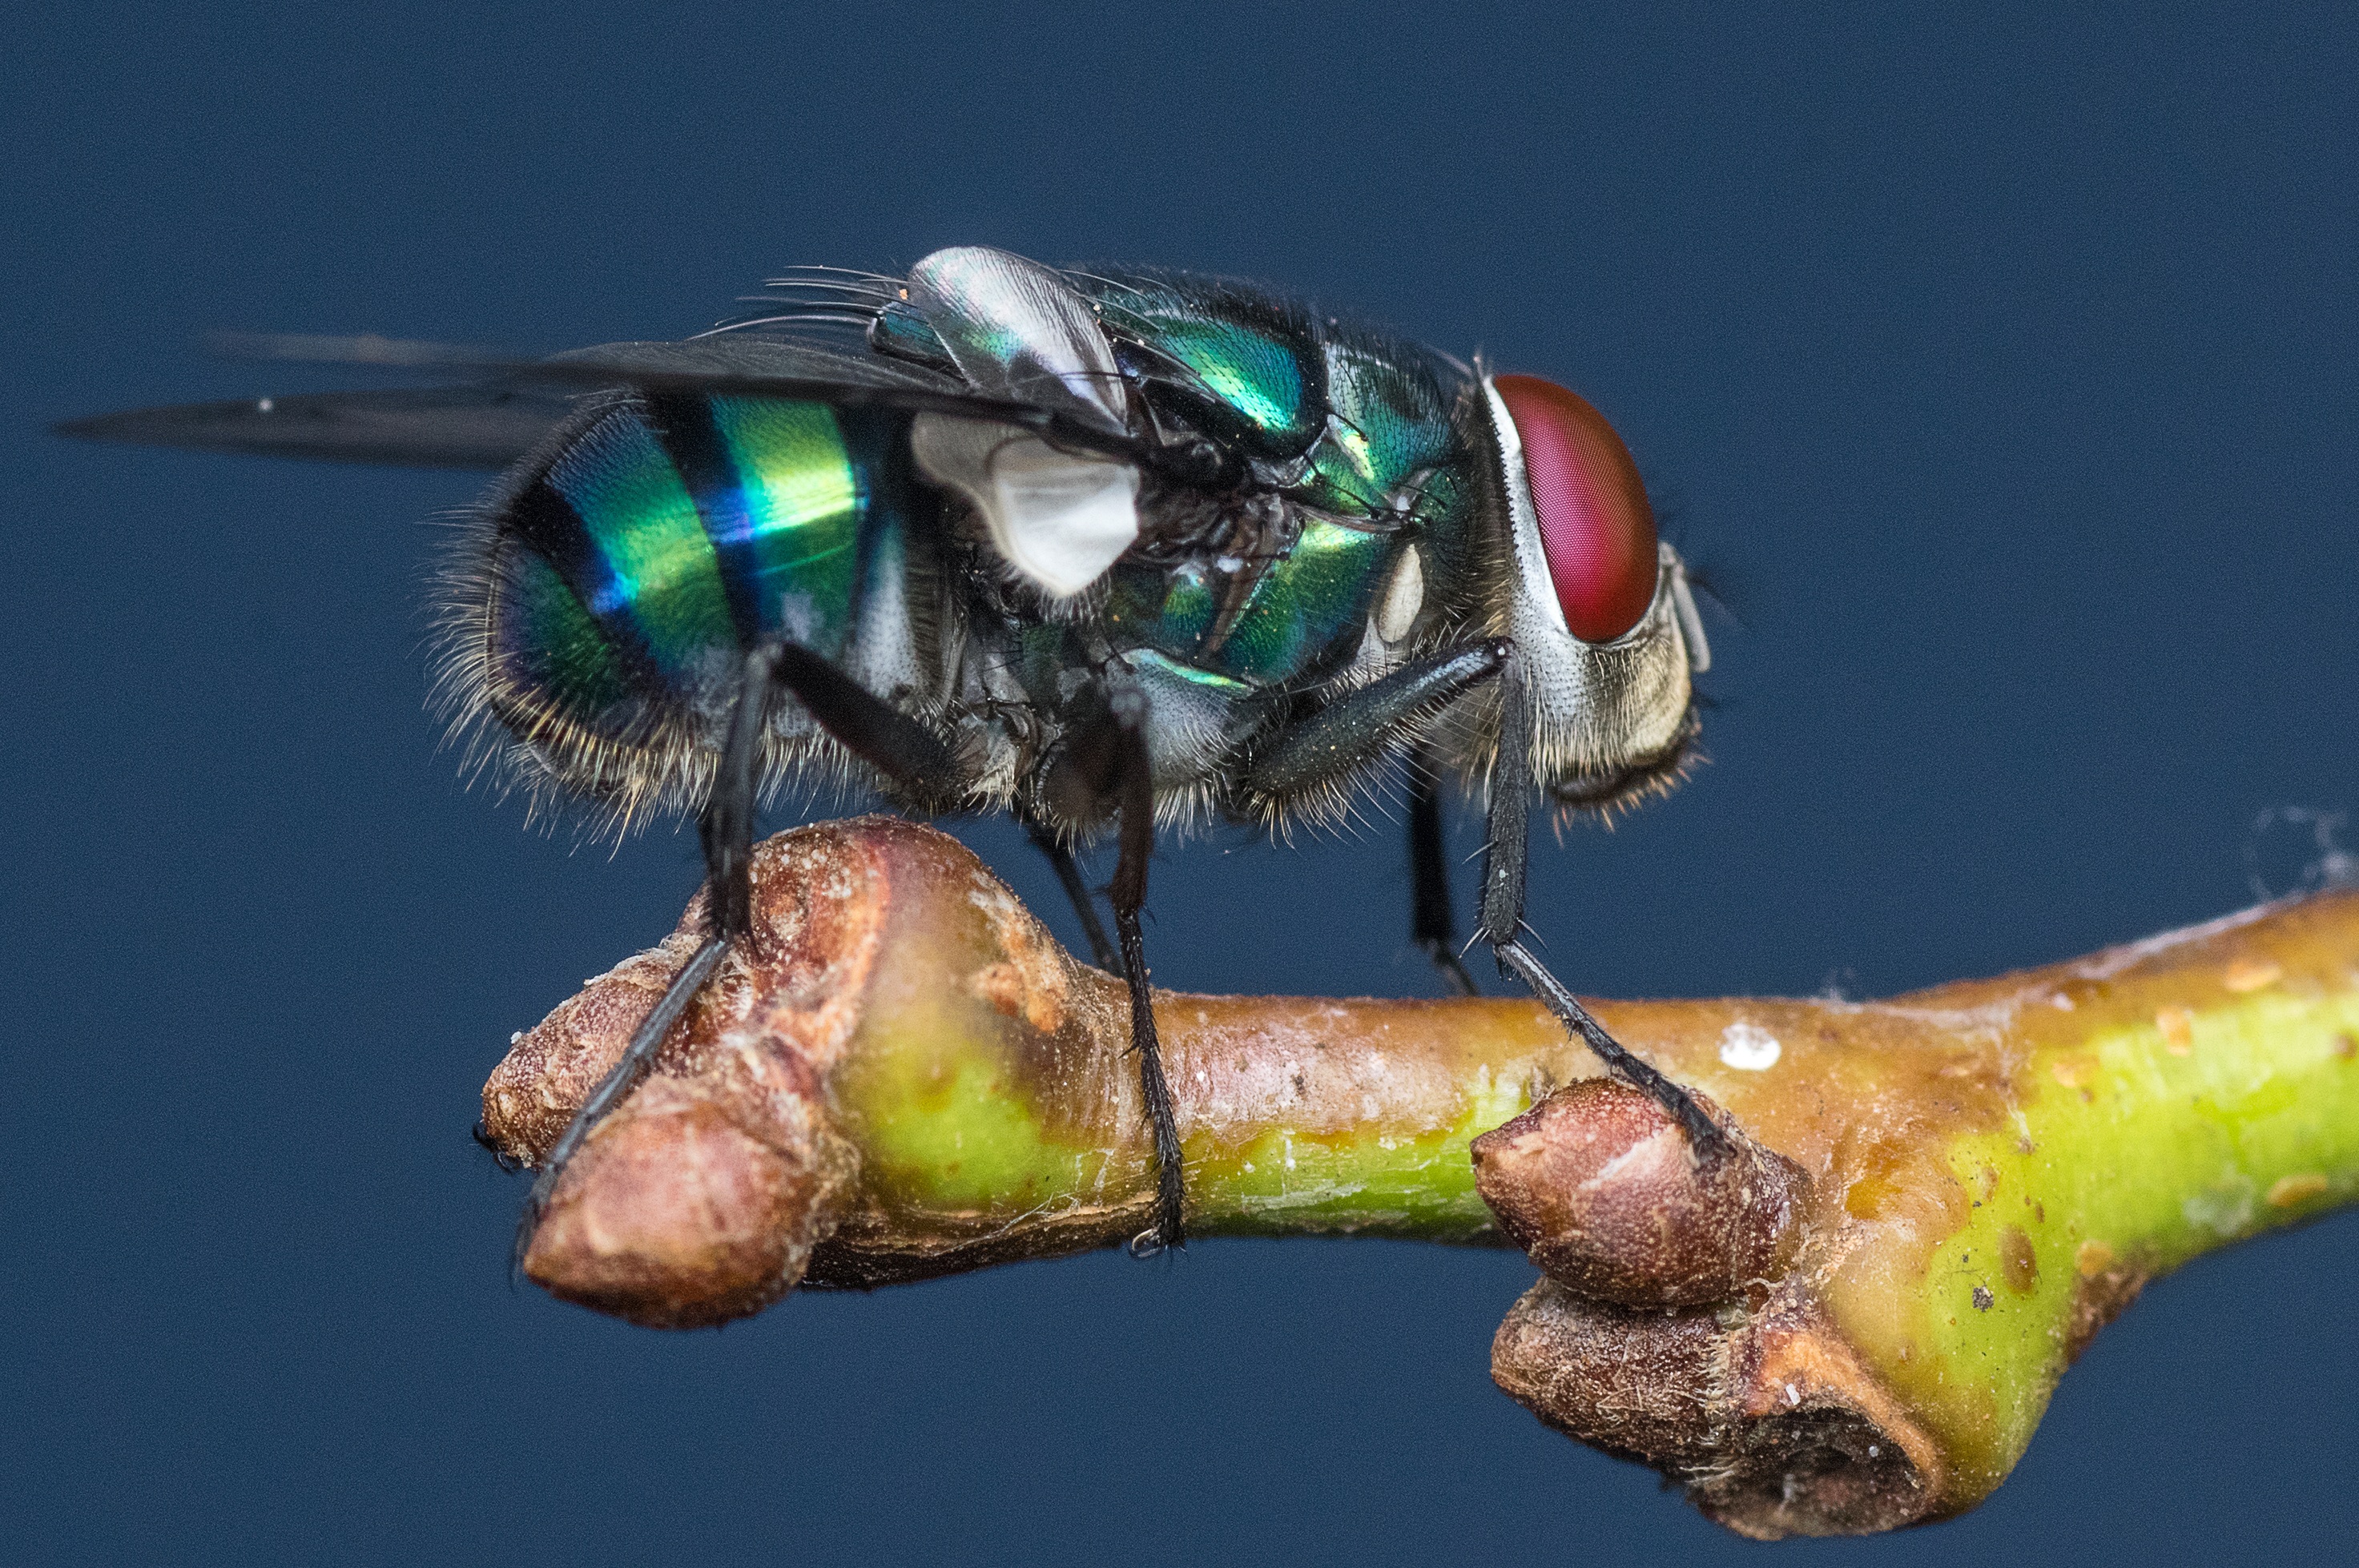
nature, outdoor, wing, photography, fly, wildlife, insect, macro, small, bug, colorful, fauna, invertebrate, life, close up, entomology, bright, hornet, delicate, wasp, pest, fragile, macro photography, arthropod, honey bee, plant stem, membrane winged insect